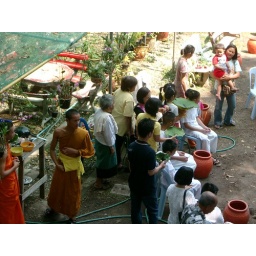
A group of boys sitting in white robes about to become monks.